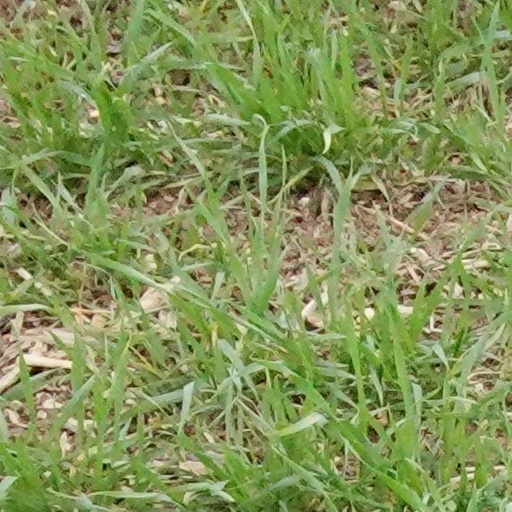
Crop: wheat